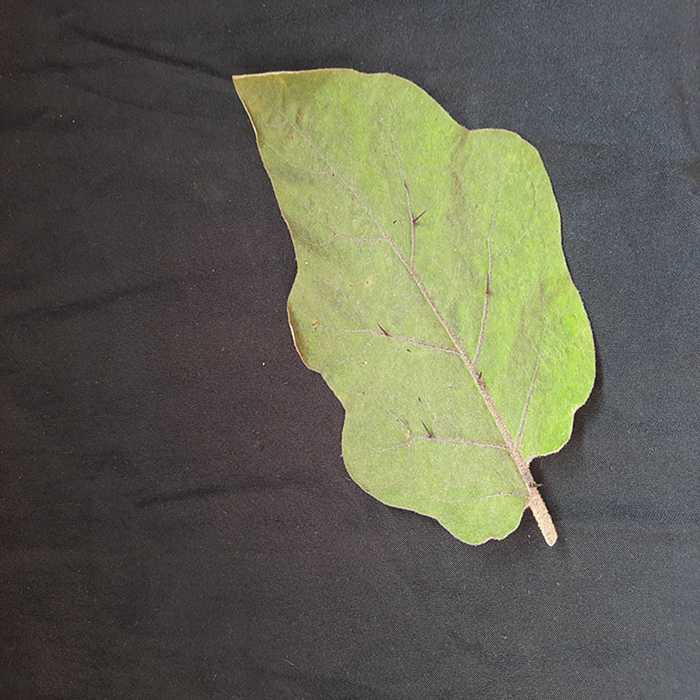
Plant: Eggplant
Label: Eggplant fresh leaf